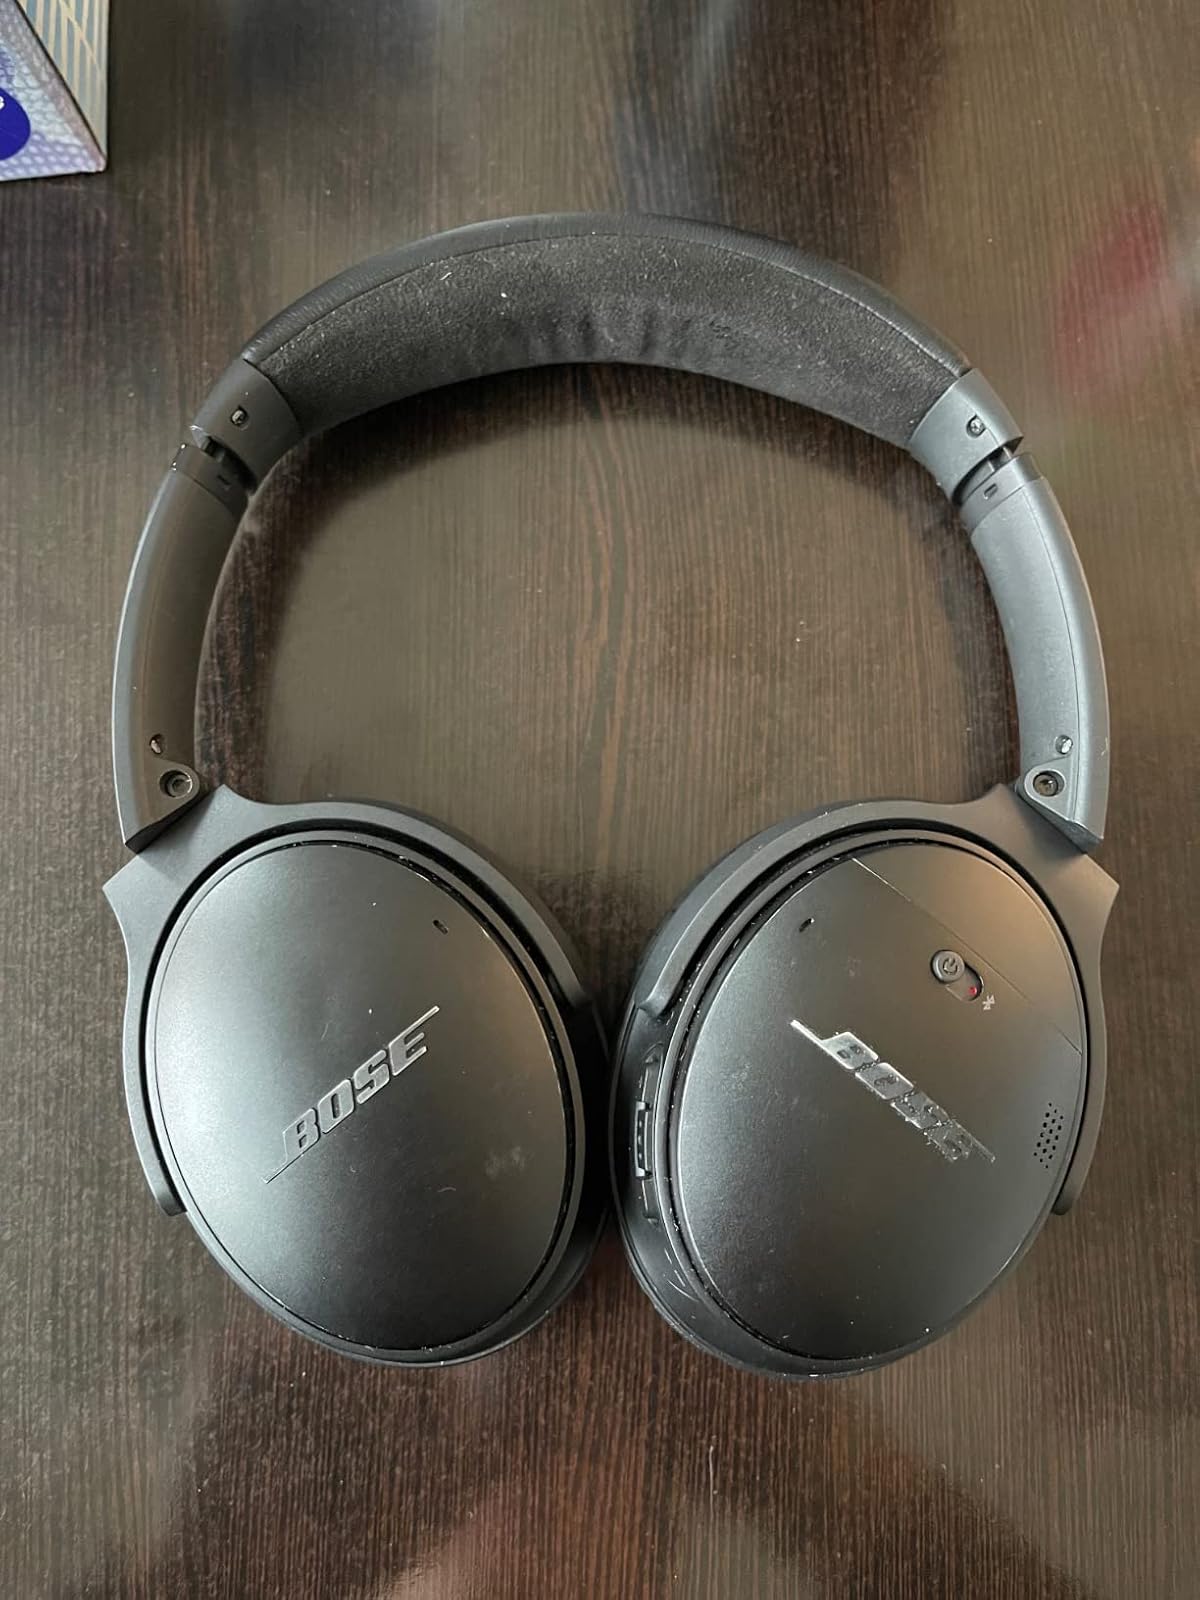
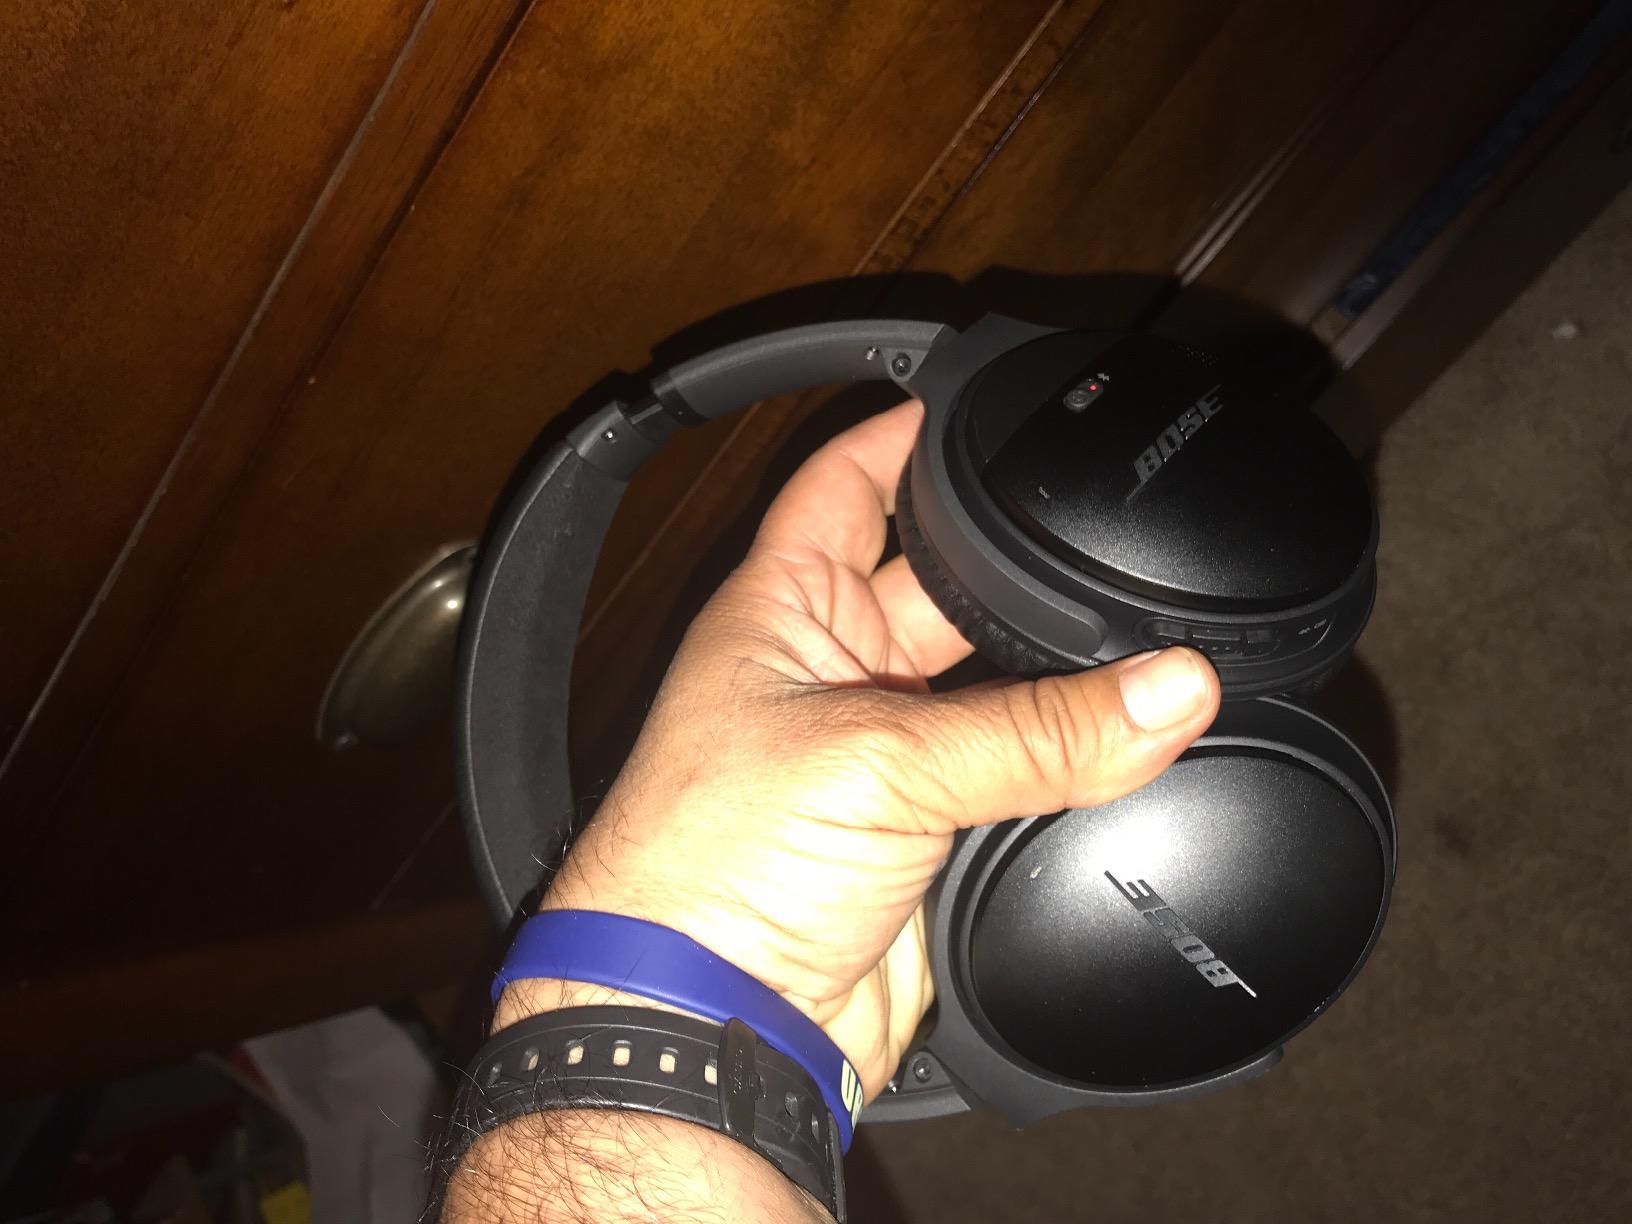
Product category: headphones
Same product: yes